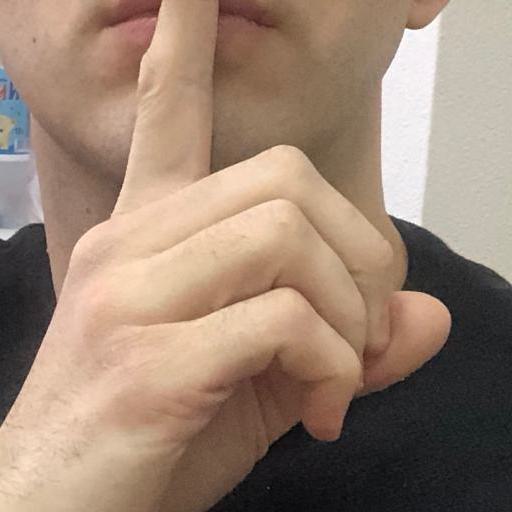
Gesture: mute